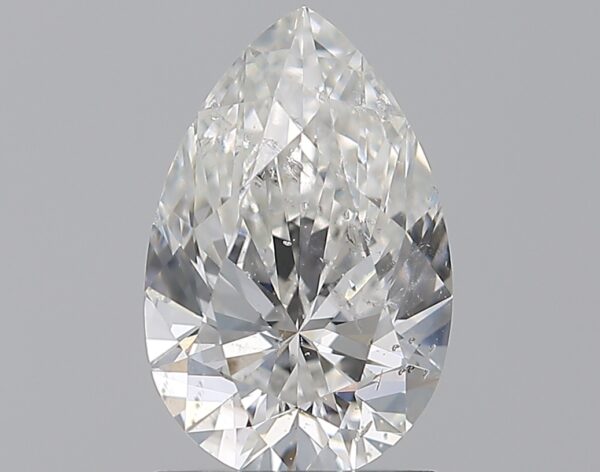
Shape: pear
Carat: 1.5
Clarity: SI2
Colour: G
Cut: EX
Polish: EX
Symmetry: VG
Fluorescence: M
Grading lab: GIA
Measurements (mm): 9.82 x 6.39 x 3.98